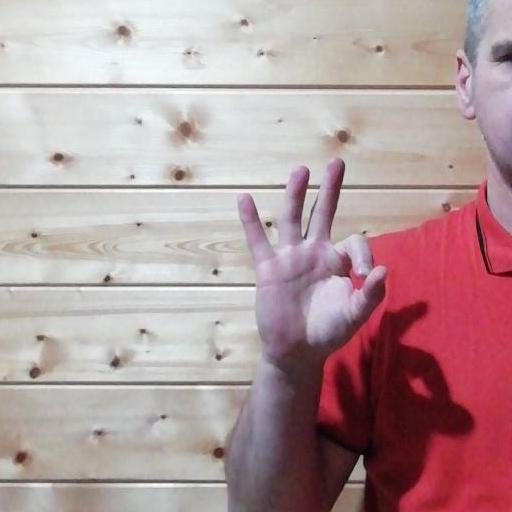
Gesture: ok